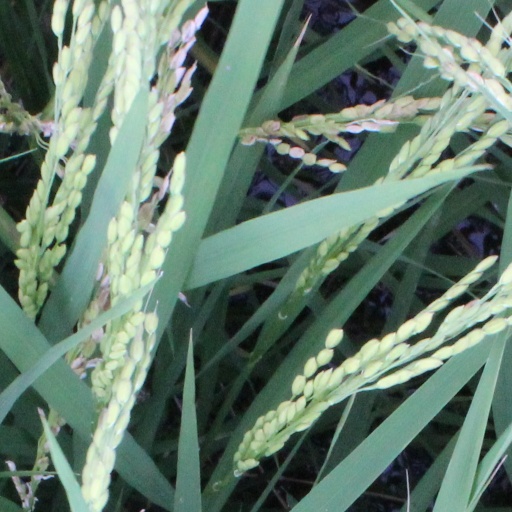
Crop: rice